Largo São Bento

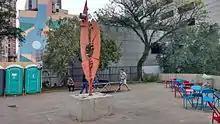
Sculpture by the artist Caciporé Torres.

Another attraction is the library at the Monastery of Saint Benedict, with more than a hundred thousand titles, many of them rare and that came to Brazil with the Benedictine monks in 1598. It is possible to find everything from the 15th century Gutenberg Bible to books such as Dan Brown's "The Da Vinci Code" and current publications that satisfy the demands of students on the Philosophy and Theology courses offered by the São Bento College. Students have access to a room with tables and computers where they can consult the collection, but access to the room where the books are stored is restricted to the Benedictine monks who live there. Interested outsiders can request a visitor's permit.